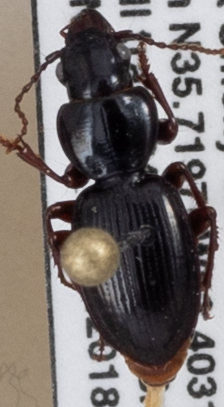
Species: Cyclotrachelus freitagi
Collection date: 2018-07-24
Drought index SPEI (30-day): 1.45
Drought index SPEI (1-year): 0.54
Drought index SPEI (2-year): -0.17